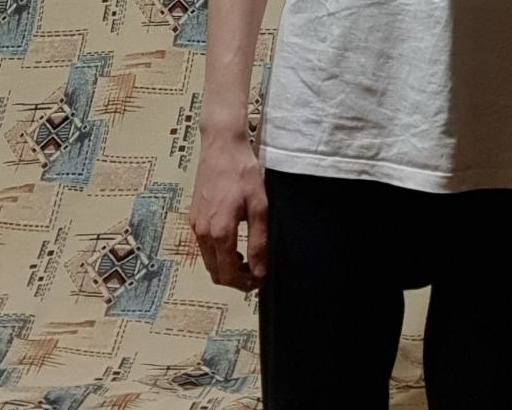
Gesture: no_gesture